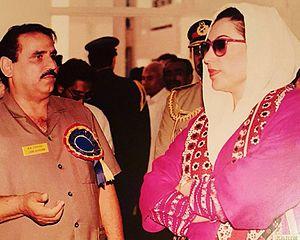
Benazir Bhutto, née le 21 juin 1953 à Karachi et morte assassinée le 27 décembre 2007 à Rawalpindi, est une femme d'État pakistanaise. Elle est Première ministre de 1988 à 1990 et de 1993 à 1996.